Mdzovreti fortress

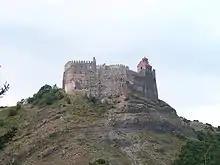
Mdzovreti fortress

Mdzovreti fortress is a fortress in Georgia, Shida Kartli, in the valley of the river Dzama, in the village Ortubani, Kareli Municipality.